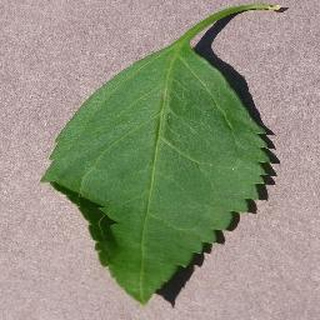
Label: healthy_cherry